Marcelo Gonçalves

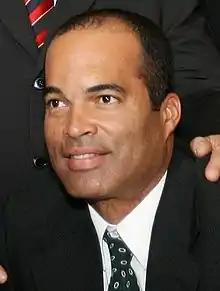
Gonçalves in 2005

Marcelo Gonçalves Costa Lopes, usually known simply as Marcelo Gonçalves (born 22 February 1966 in Rio de Janeiro, Rio de Janeiro state) is a Brazilian former footballer who played as a central defender. He was effective on low balls, and was well known because of his long hair, a recognisable hairstyle which he wore for most of his career, and which he only cut during the 1997 FIFA Confederations Cup, when all the Brazilian players entered the field in the semifinal match with shaved heads.